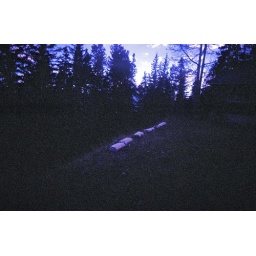
banff, may '10chillin on sulphur mountain shooting slide film on a white angel by huperheadz tokyo